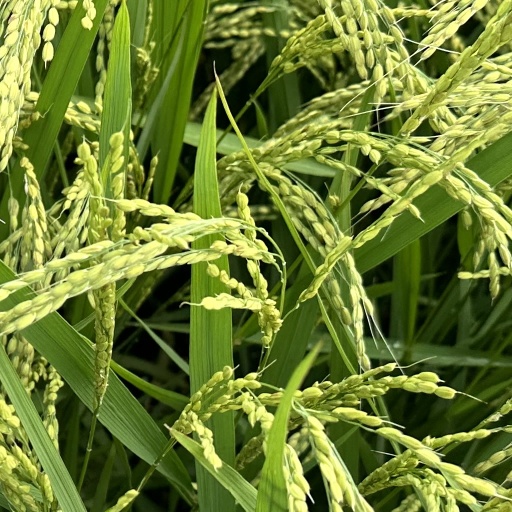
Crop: rice